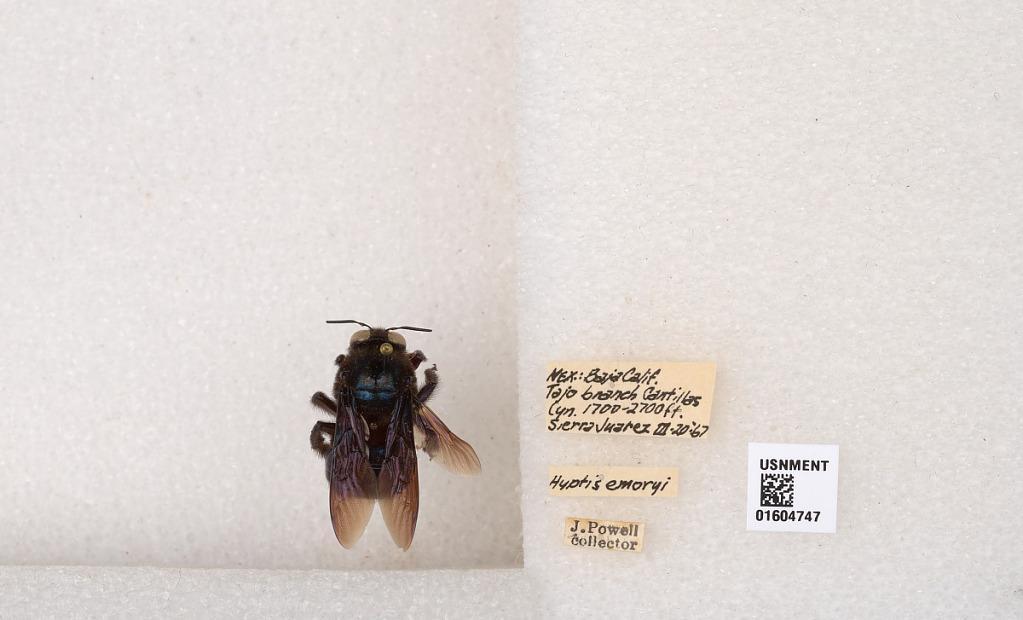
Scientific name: Xylocopa
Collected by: J. Powell
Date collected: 1967-3-20
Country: Mexico
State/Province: Baja California
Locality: Tajo branch Cantillas Canyon, Sierra Juarez